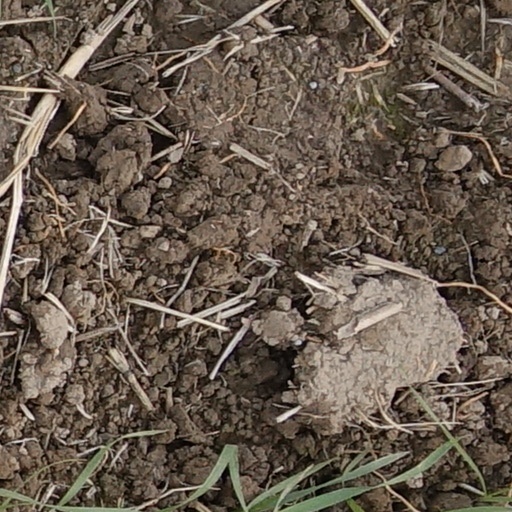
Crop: wheat